Oreste Sindici

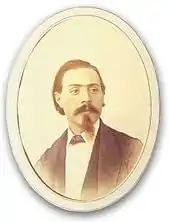
Portrait of Oreste Sindici by Demetrio Paredes

Oreste Sindici (May 31, 1828 – January 12, 1904) was an Italian-born Colombian musician and composer. He composed the music for the Colombian national anthem in 1887.